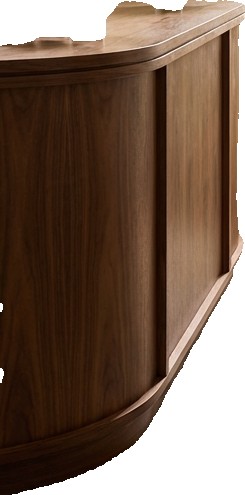
Surface category: cabinetry